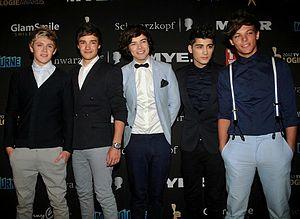
One Direction est un boys band anglo-irlandais, formé à Londres en 2010, composé de cinq membres : Harry Styles, Louis Tomlinson, Niall Horan, Liam Payne et Zayn Malik. Ils terminent à la troisième place de la septième saison du X Factor britannique et signent par la suite un contrat avec le label Syco Music. Ils publient 5 albums : Up All Night, Take Me Home, Midnight Memories, Four et Made in the A.M. qui se classent tous en première place.
Cet article est une liste non exhaustive de boys bands.
La 42ᵉ cérémonie des American Music Awards s'est déroulée le 23 novembre 2014 au Nokia Theater de Los Angeles et a été diffusée en direct sur la chaîne ABC.